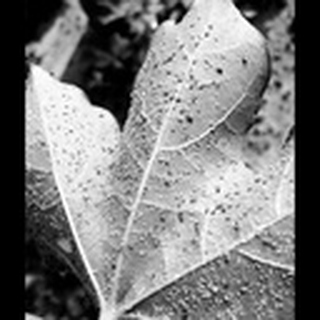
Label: cotton_aphids